Medford Carnegie Library

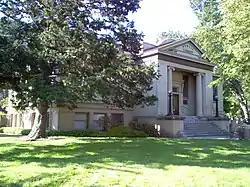
Medford Carnegie Library

The Medford Carnegie Library is a two-story library building located in Medford, Oregon, United States. The building was erected in 1911 (completed in 1912) as a gift from Andrew Carnegie. The Carnegie Library building was vacated in 2004 when all services were moved to a new library building in downtown Medford.